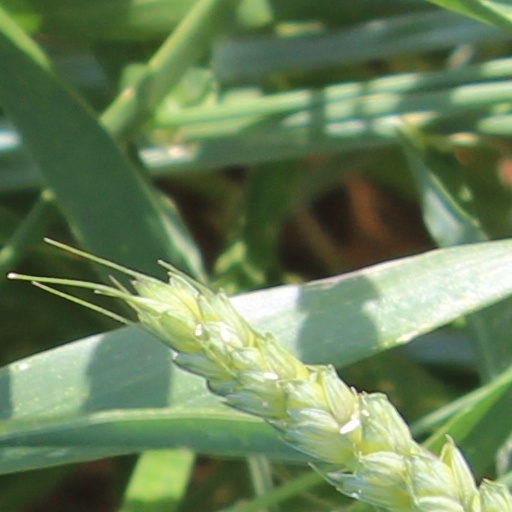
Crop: wheat